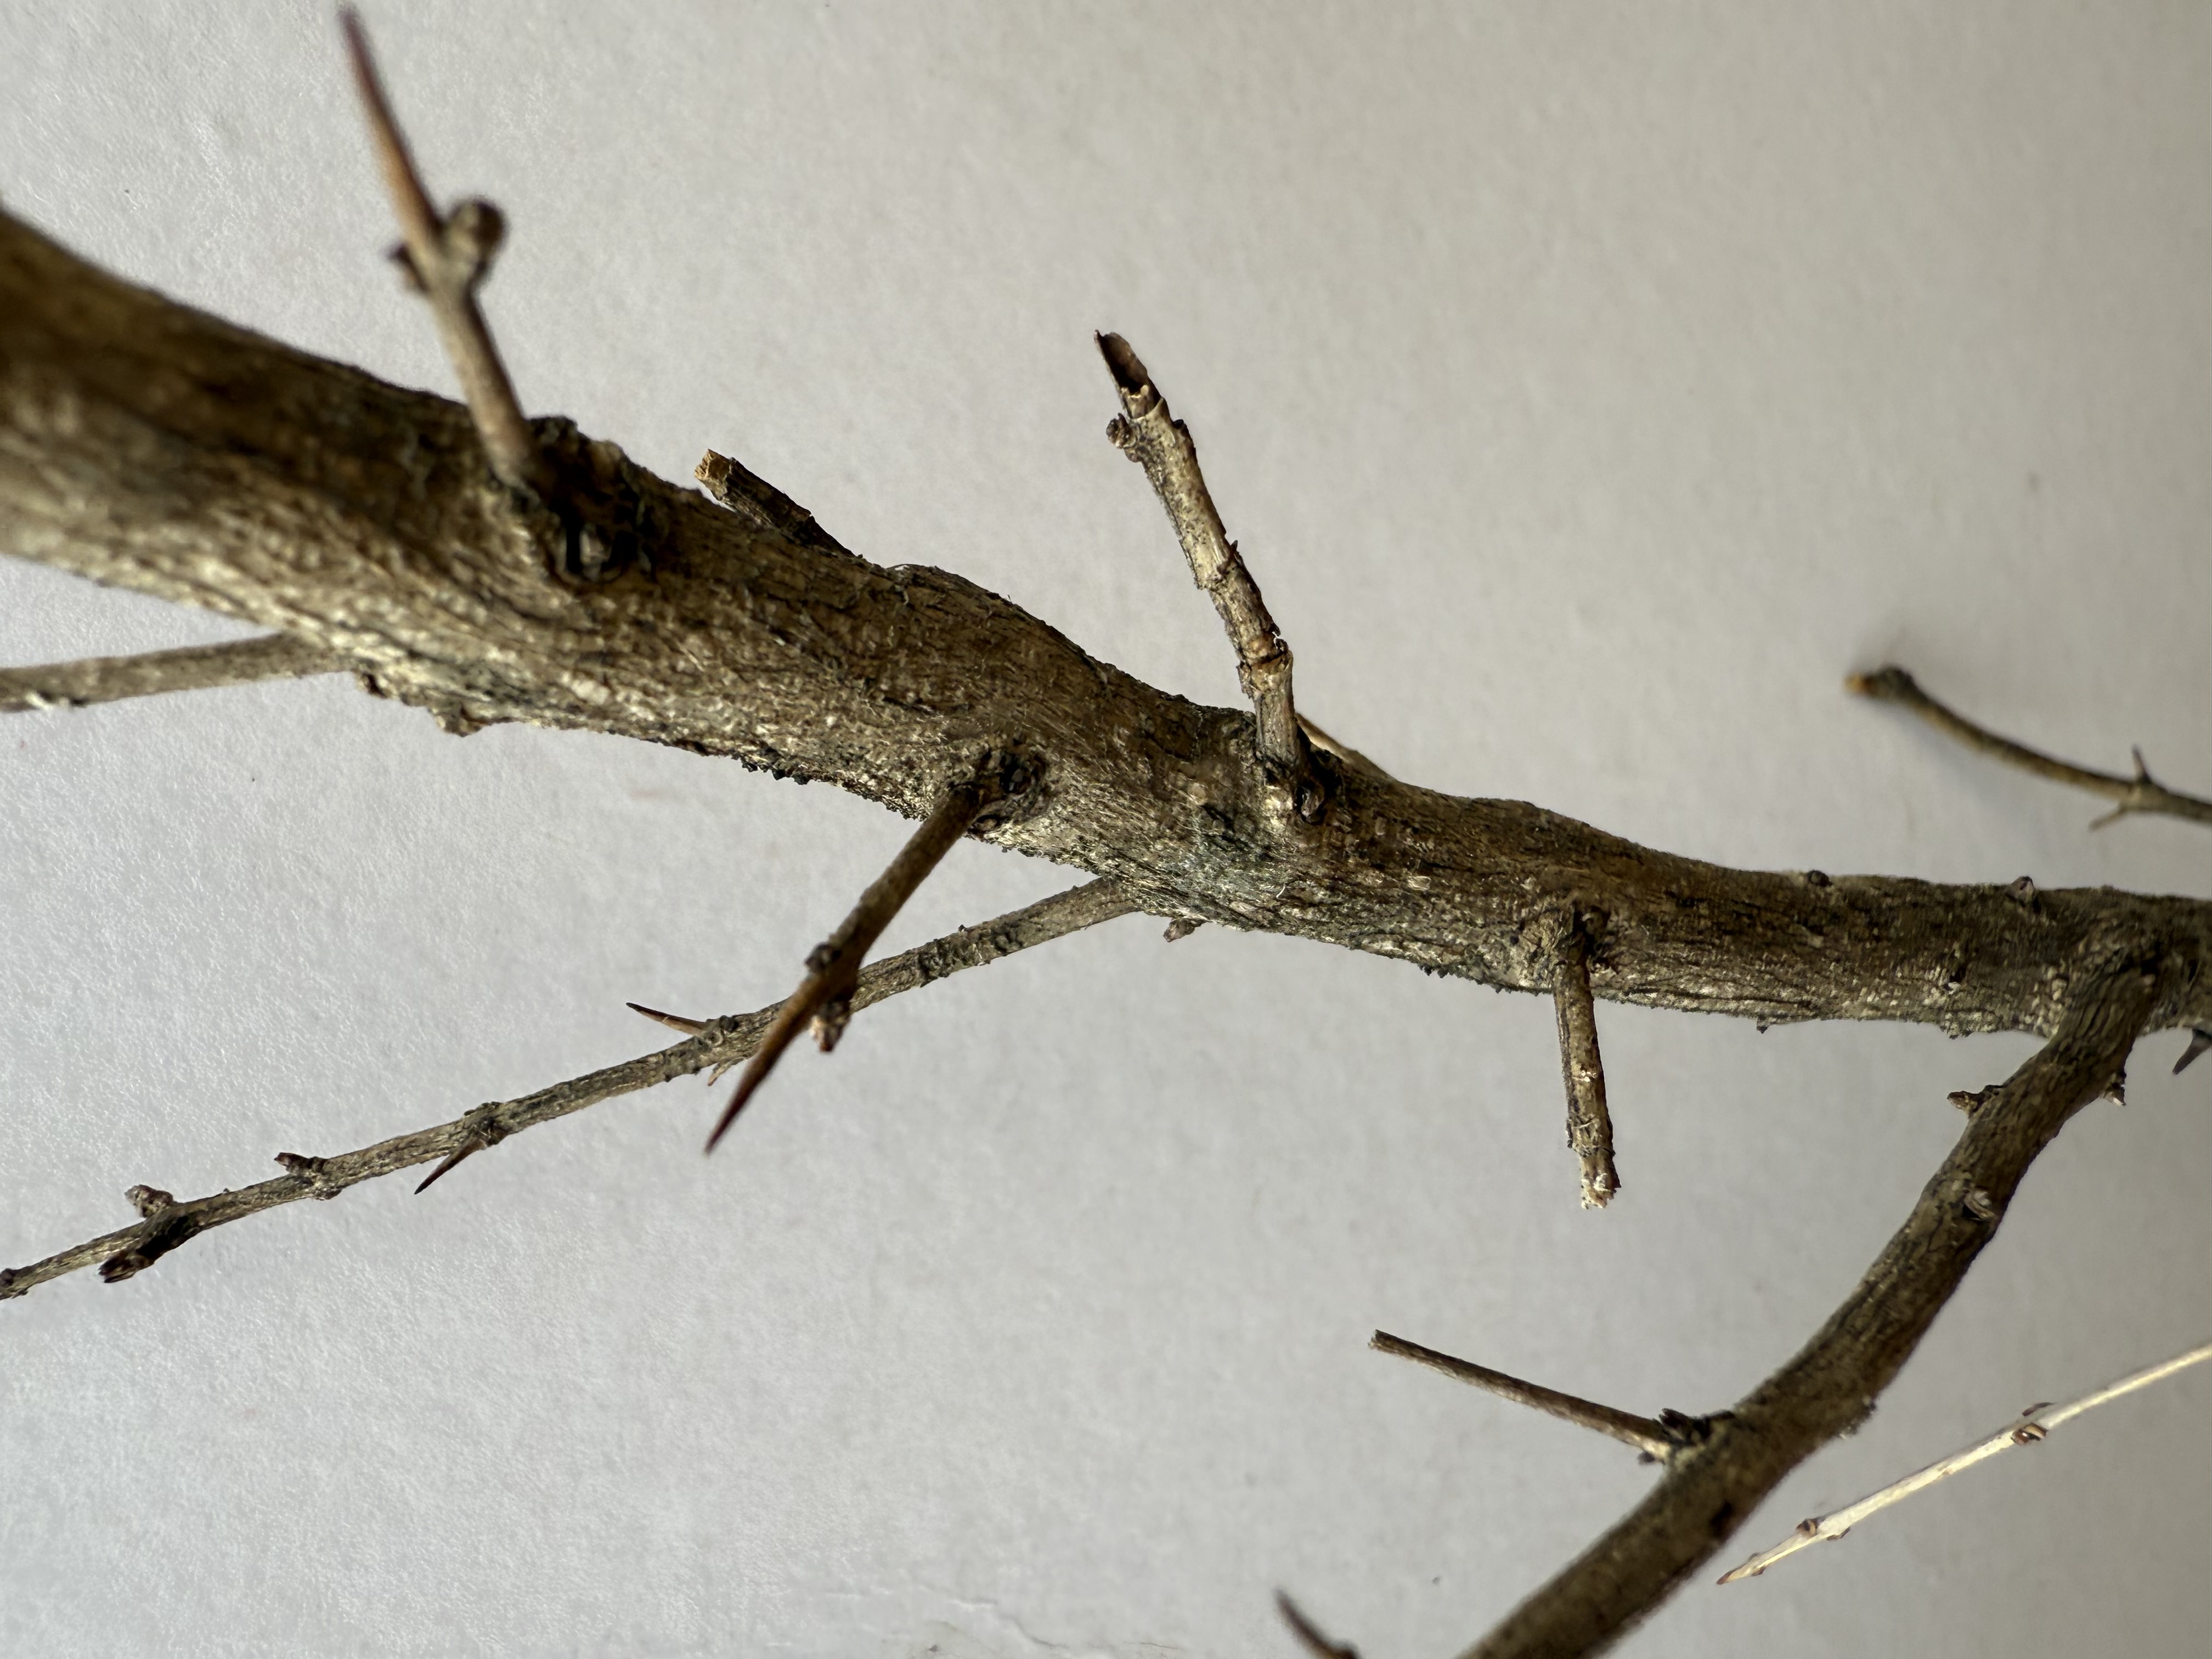
Variety: Pomegranate